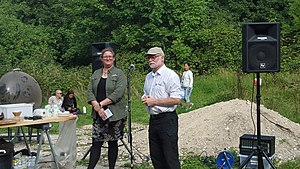
Kongelunden / Historie
9. september 2018 fejredes Kongelundens 200 års jubilæum, her med taler af Naturstyrelsen vicedirektør Signe Nepper Larsen, Skovrider Hans Henrik Christensen
Kongelunden er en af Amagers 4 skove og nok en af de få skove i Danmark, som officielt er blevet navngivet. En stor del af Kongelunden er tilplantet med egetræer og mere end 300 forskellige fuglearter er set i og omkring Kongelunden. Skoven er beliggende i den sydlige del af øen for enden af Kongelundsvej nu som en del af både Dragør Kommune og Tårnby Kommune og forvaltes af Jægersborg Statsskovdistrikt.